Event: Nepal Earthquake
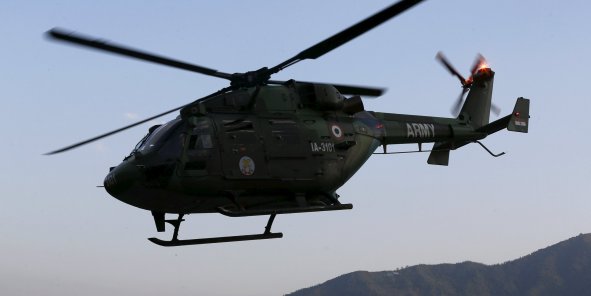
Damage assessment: no_damage